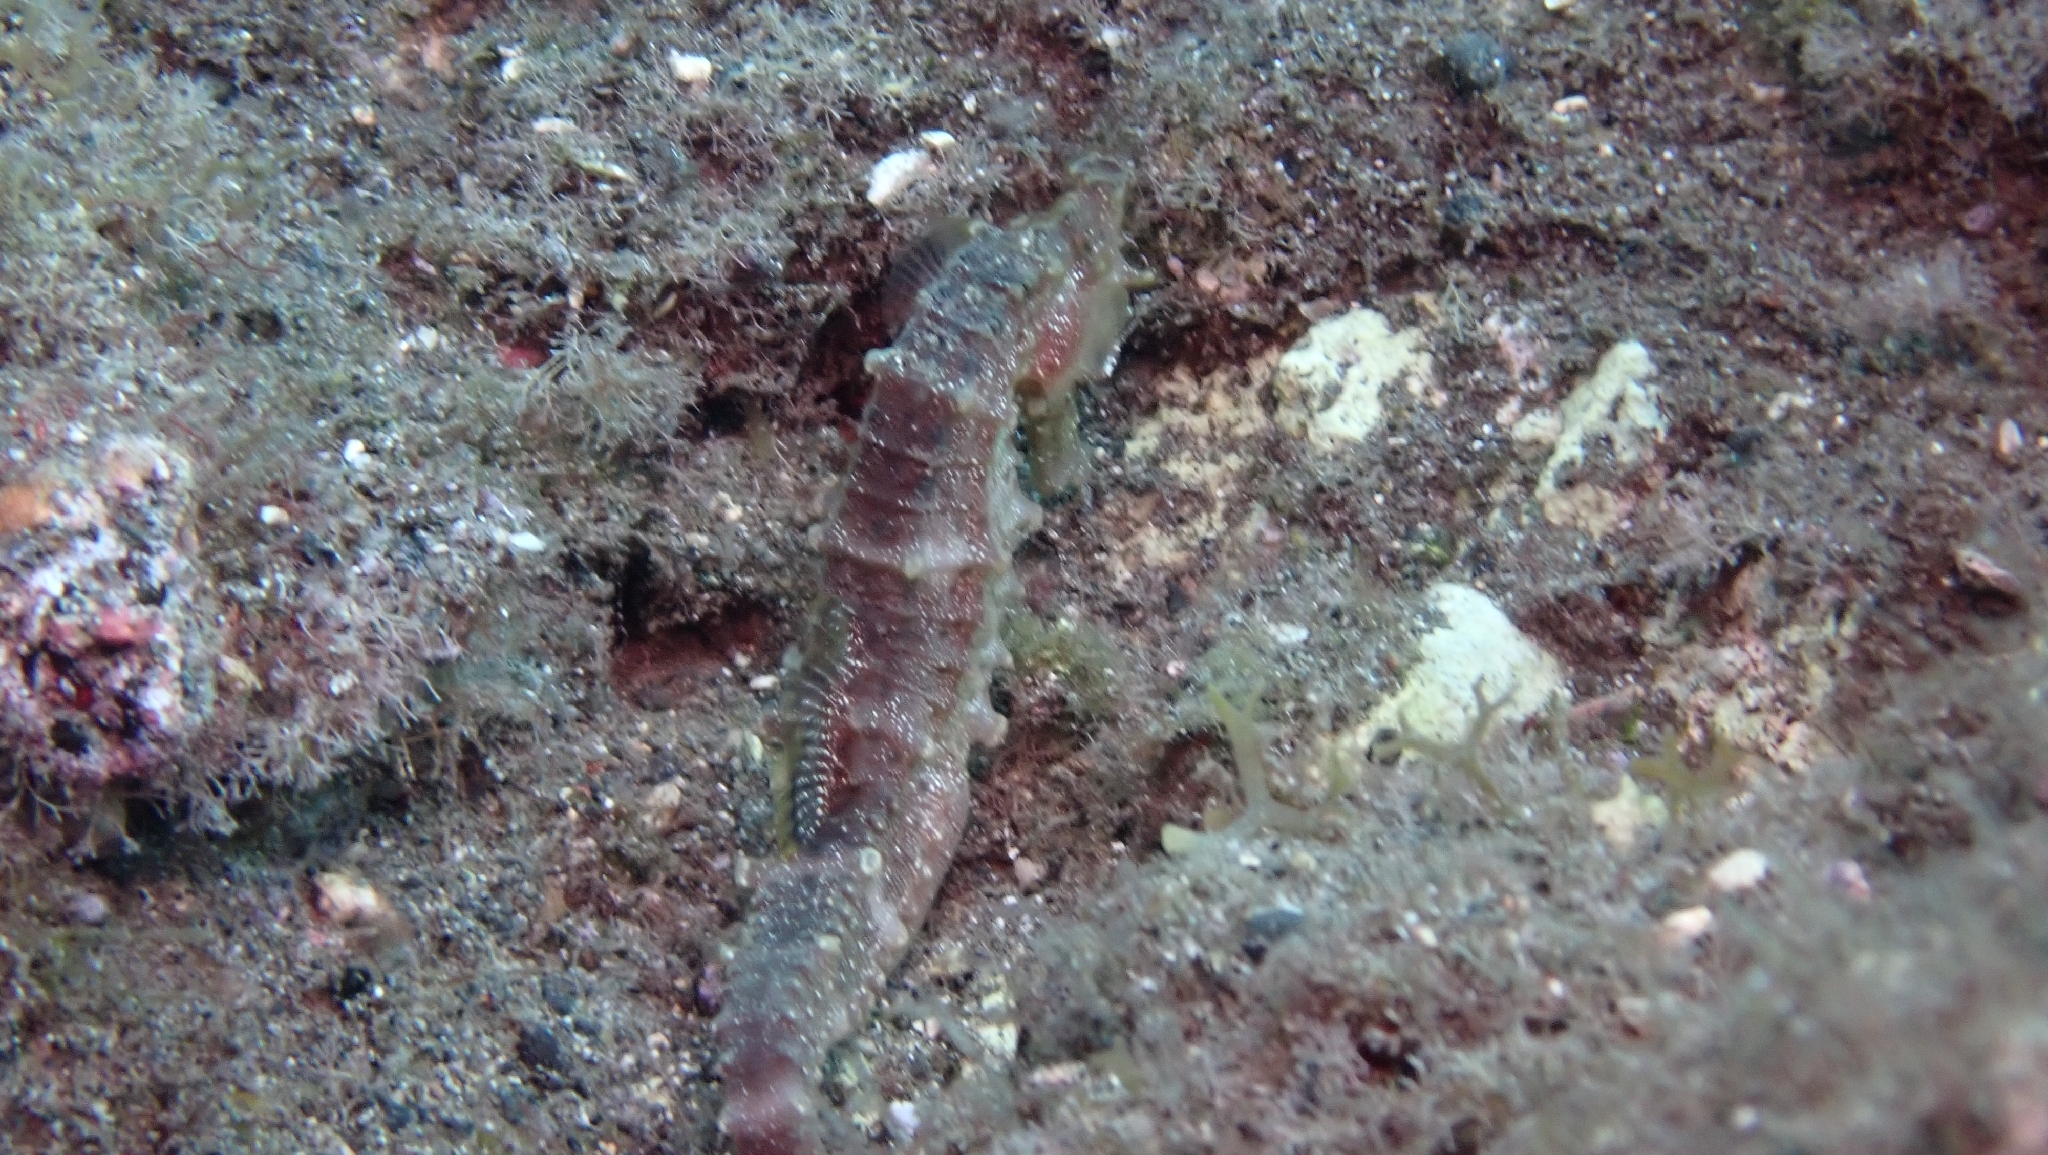
fish (species not among the labelled classes)